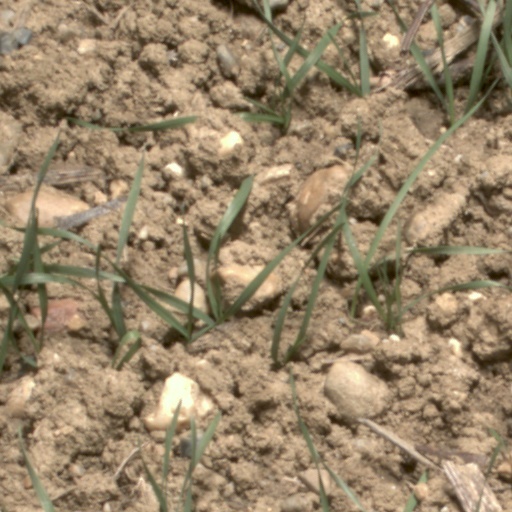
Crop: wheat